Leonard Barr

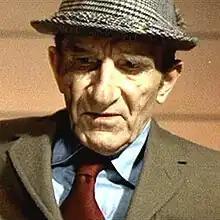
Barr in "Diamonds Are Forever", 1971

Leonard Barr (born Leonard Barra; September 27, 1903 – November 22, 1980) was an American stand-up comedian, film actor, and dancer.